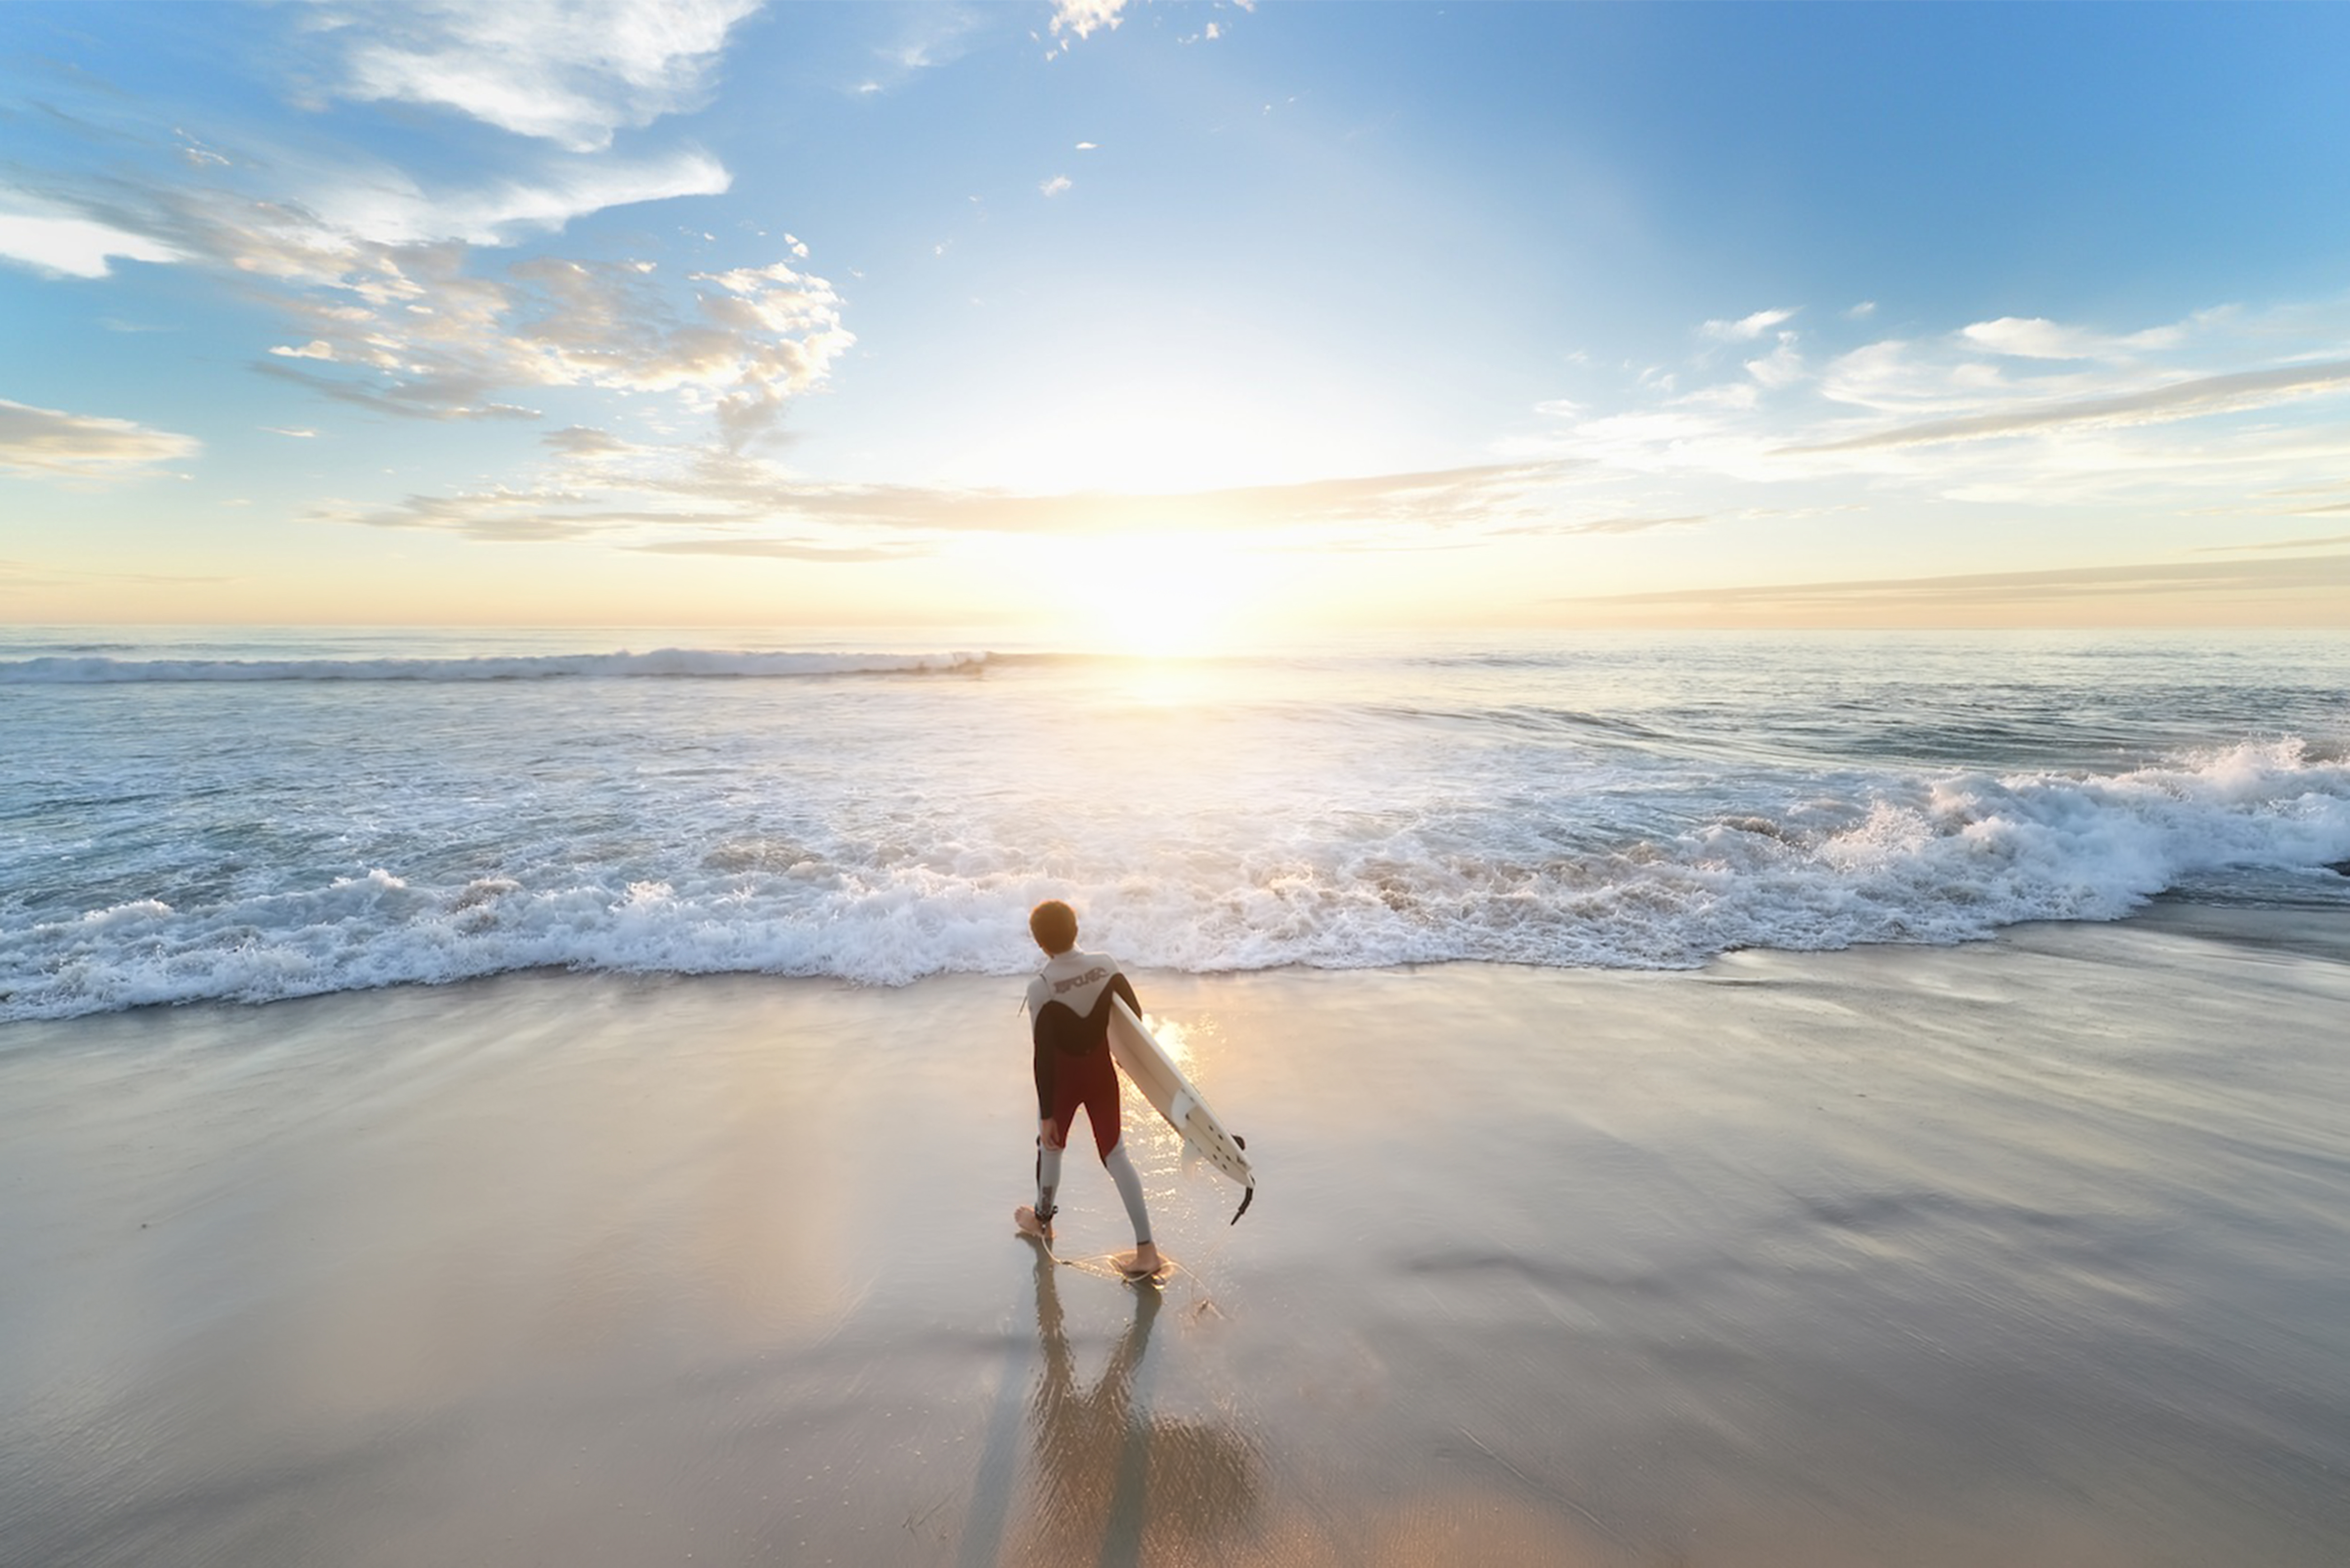
beach, sea, coast, sand, ocean, horizon, walking, cloud, sunrise, sunset, sunlight, morning, shore, wave, surfer, body of water, wind wave